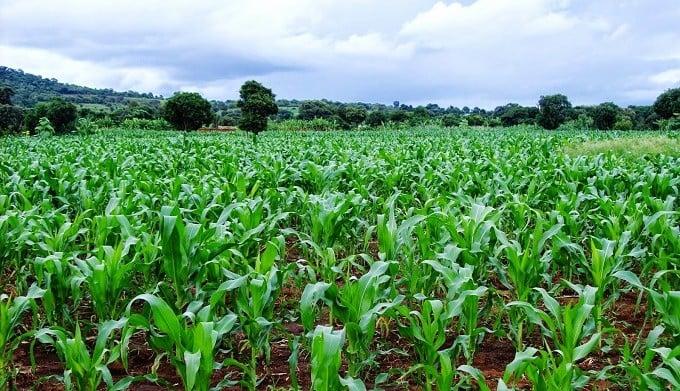
Mimea hii ni mimea ya kijani kibichi. Mimea hii inaitwa mahindi. Mahindi haya yamekuwa yamepaliliwa vizuri na yanaendelea kua yakiwa vizuri kabisa. Mahindi haya yakikua, yatazaa matunda mazuri.